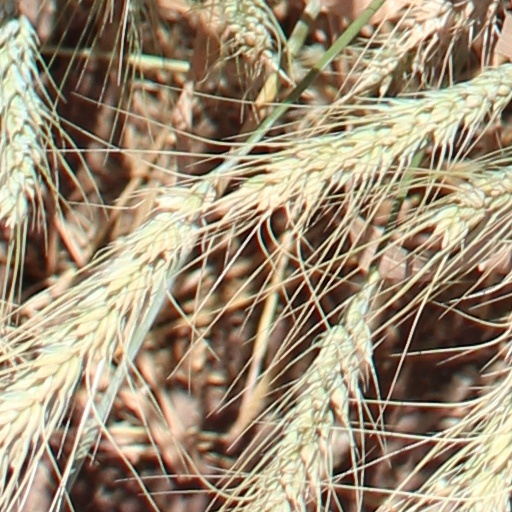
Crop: wheat